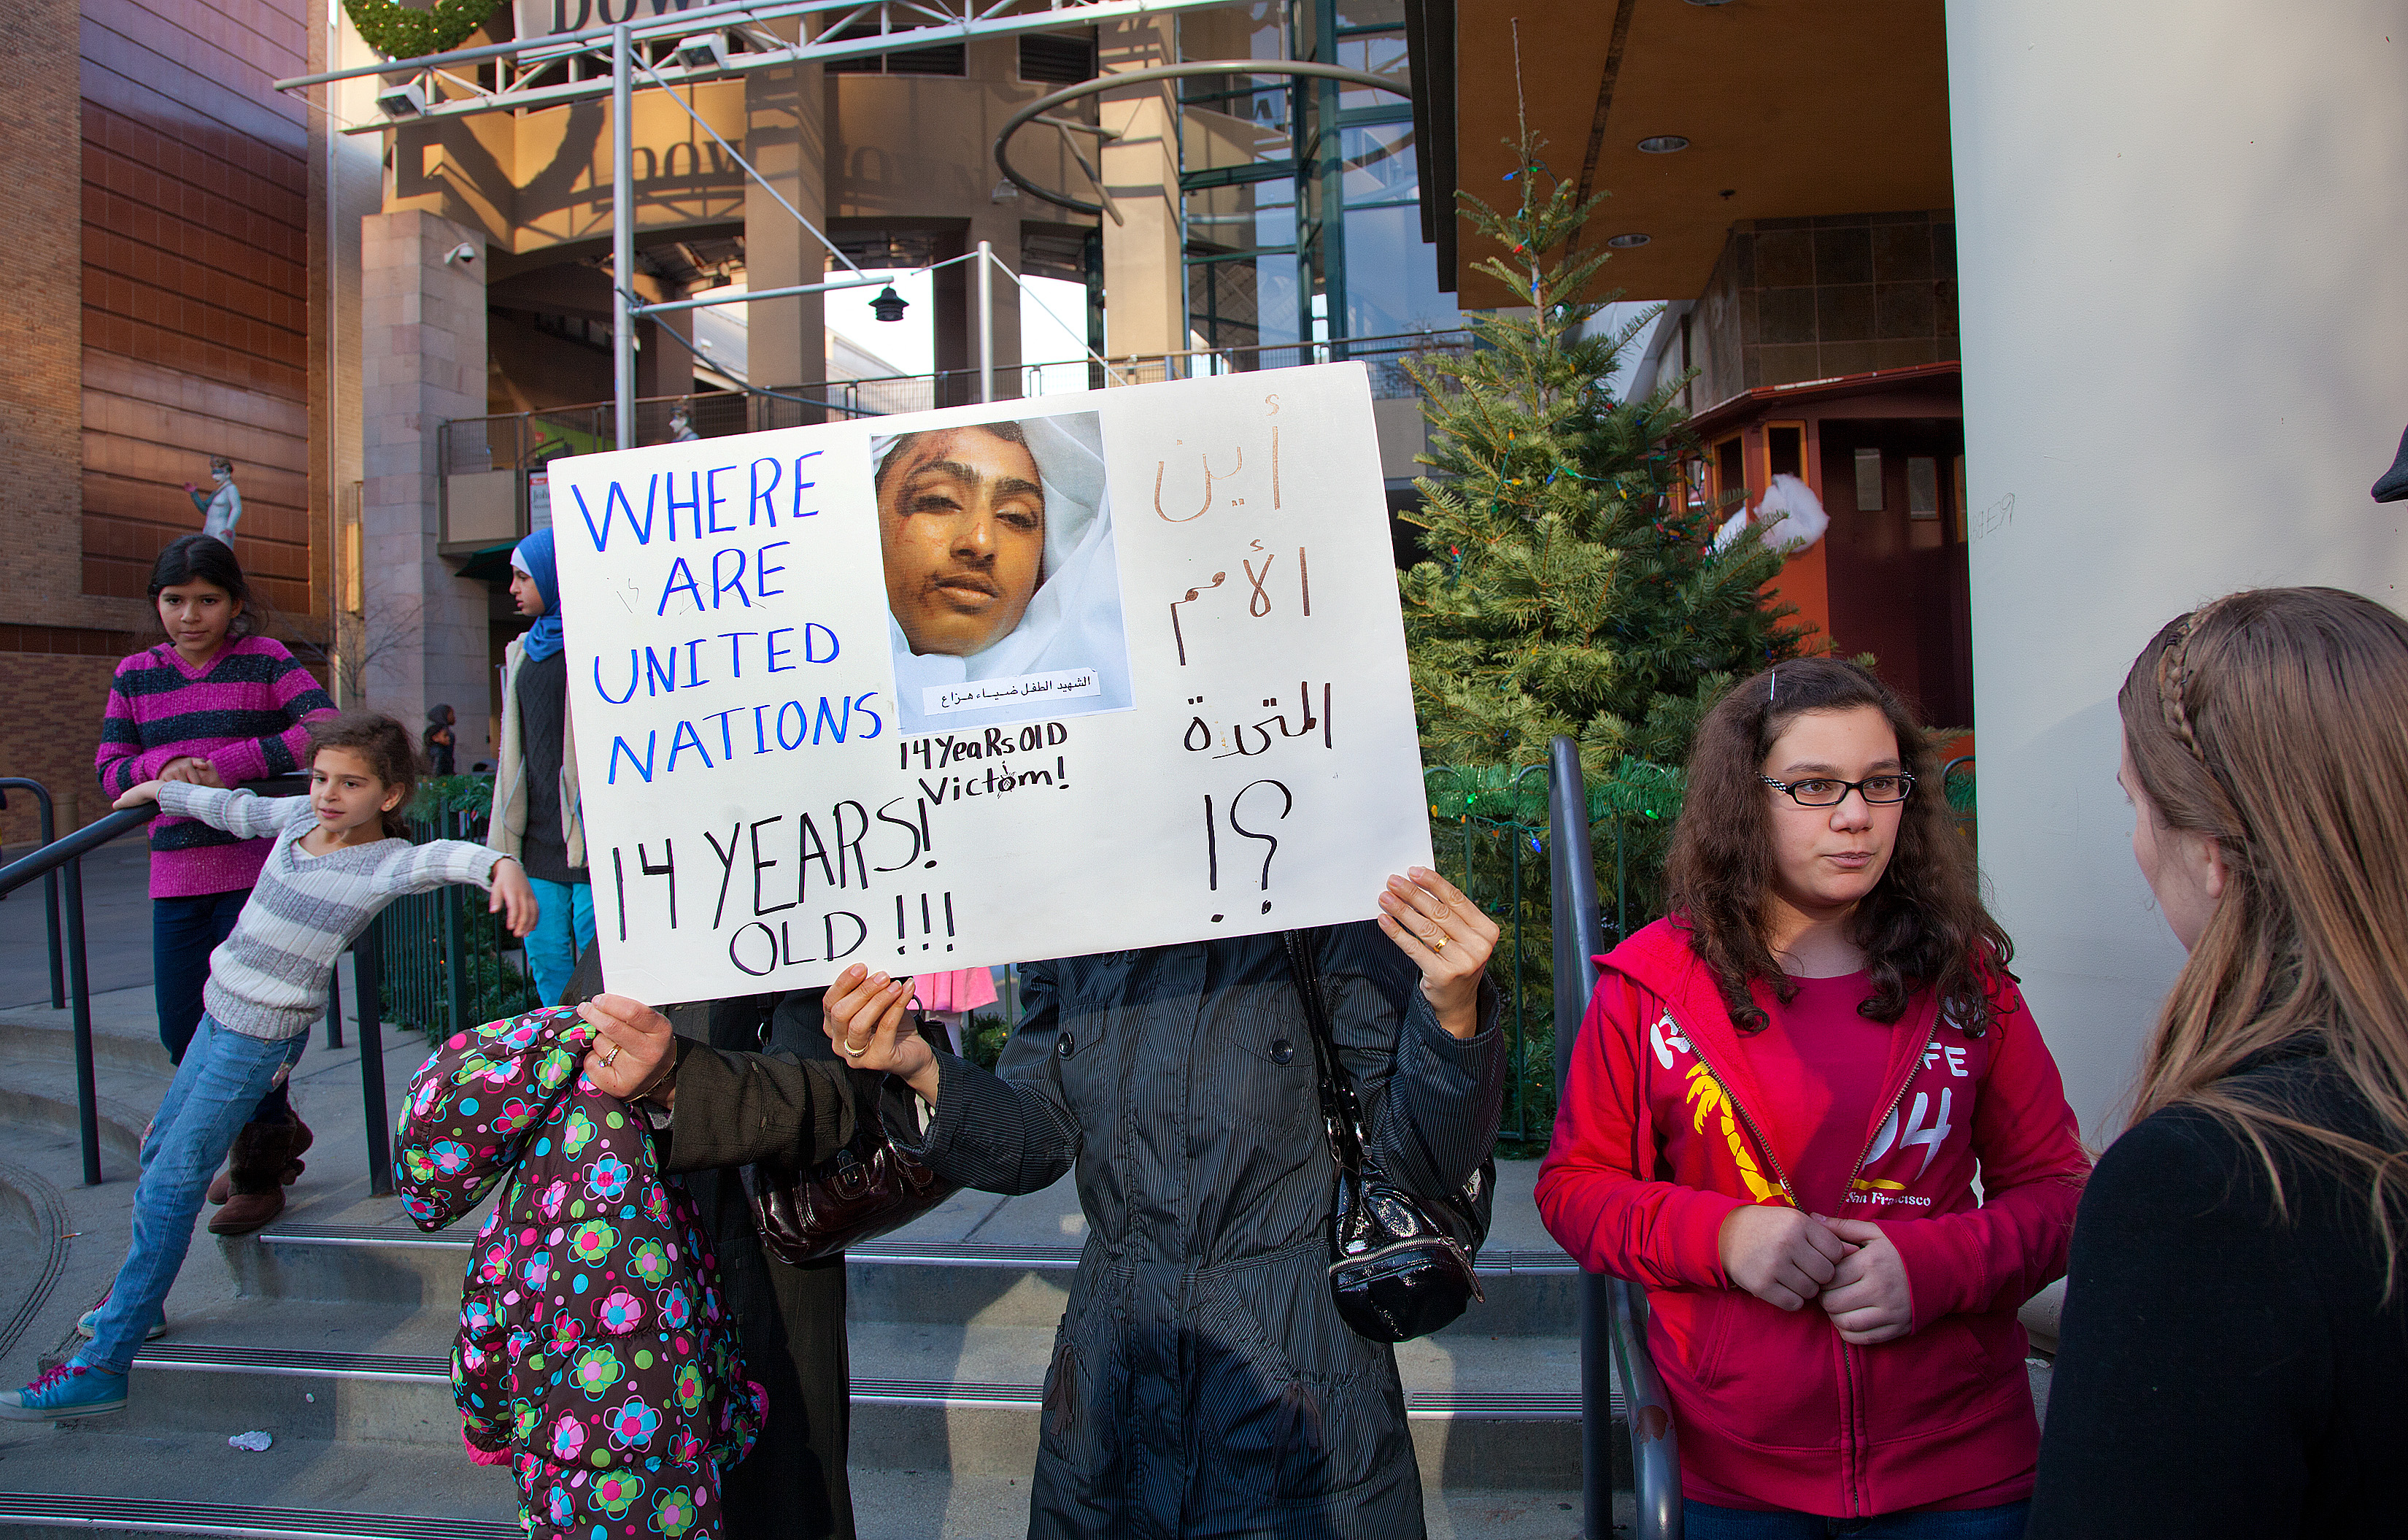
sign, california, education, kids, children, event, demonstration, protest, unitednations, 365, arabic, sacramento, syria, arabspring